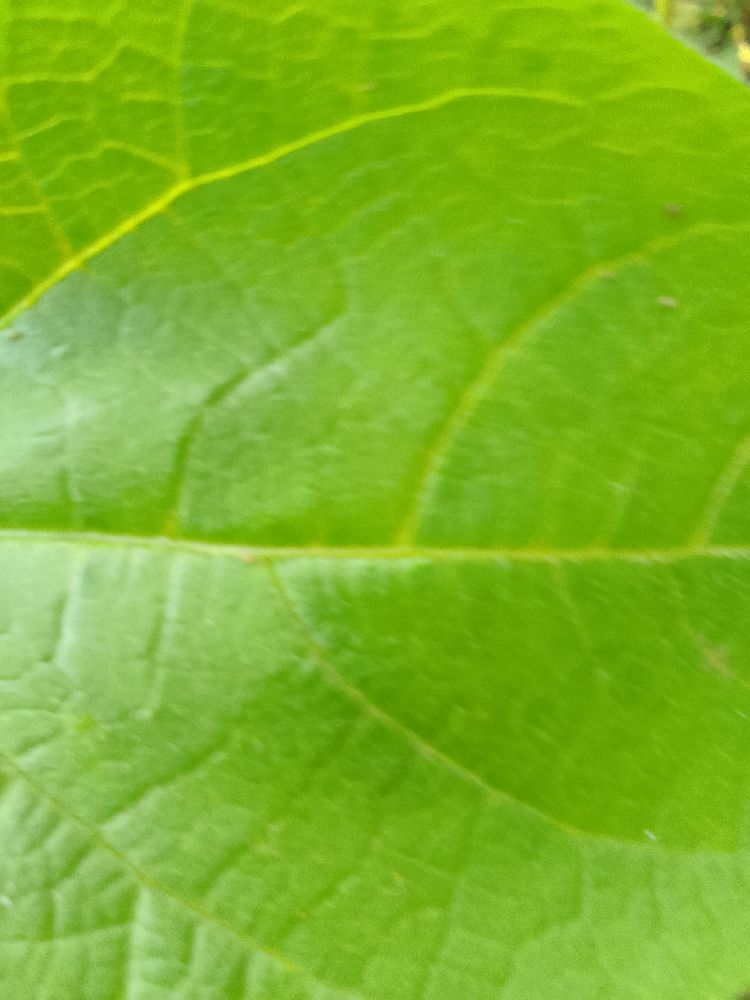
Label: healthy